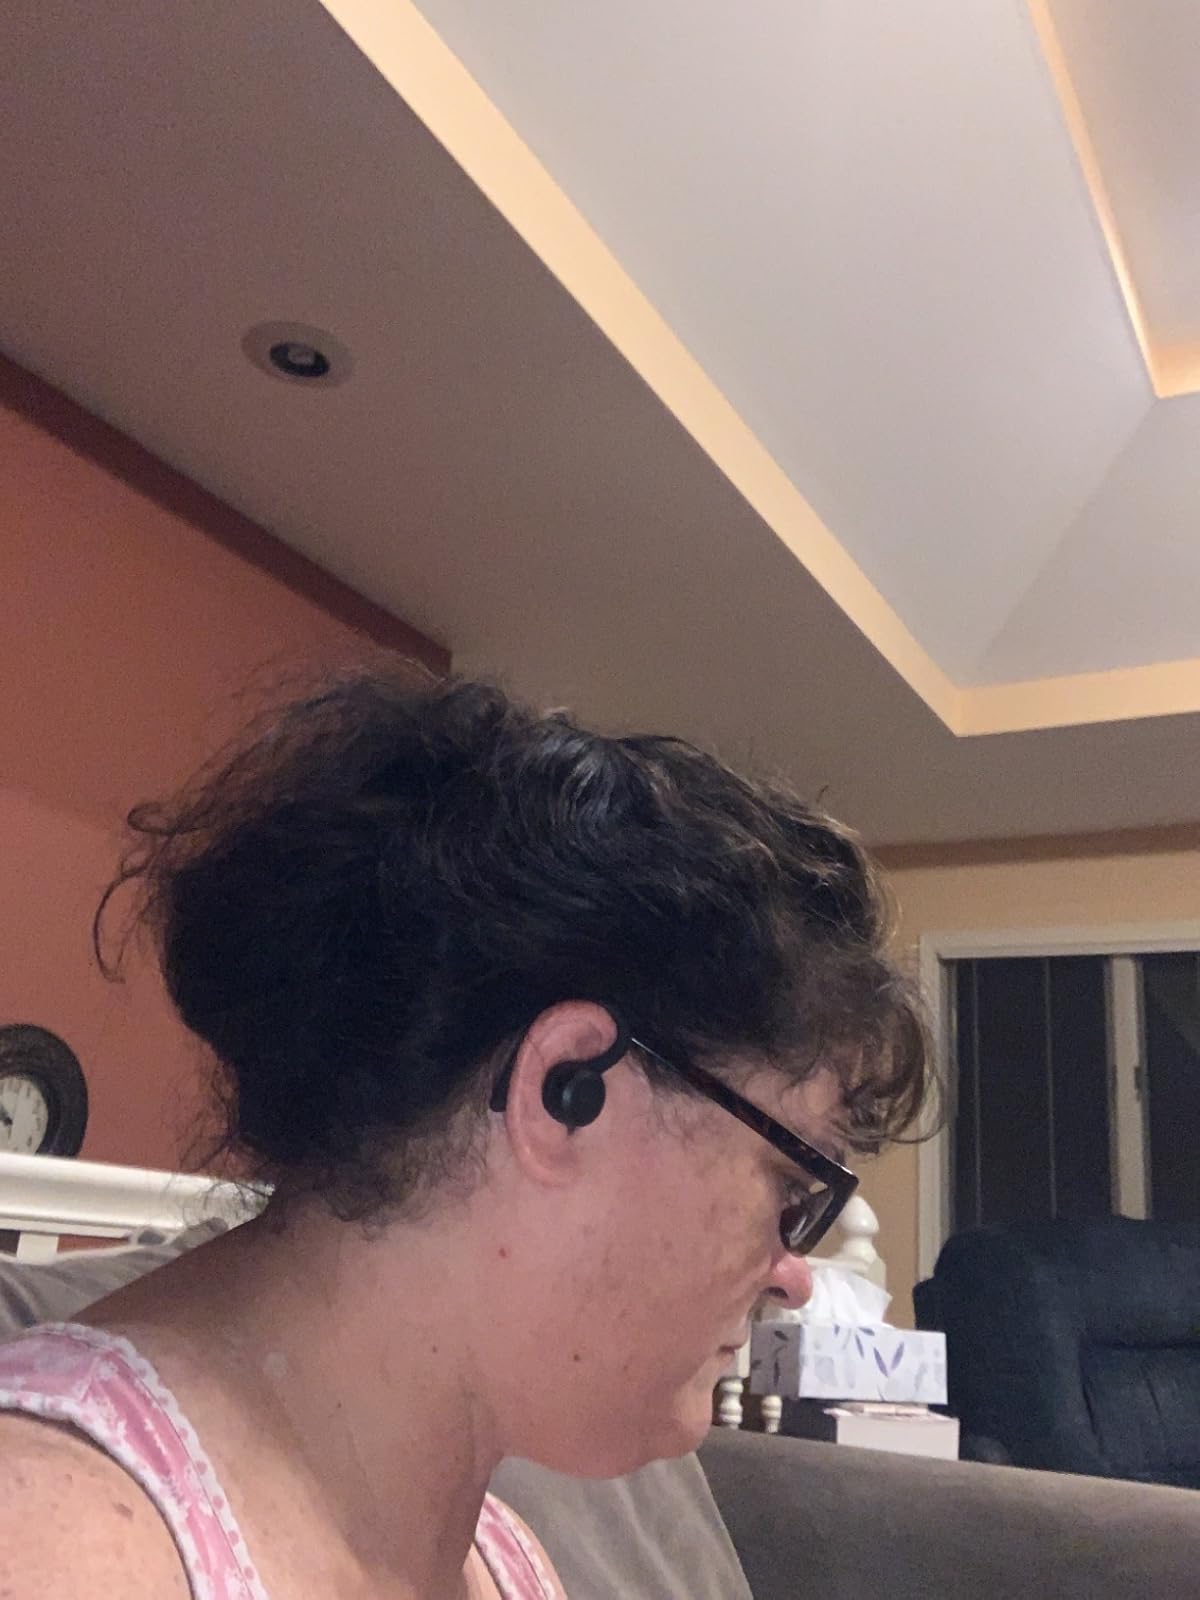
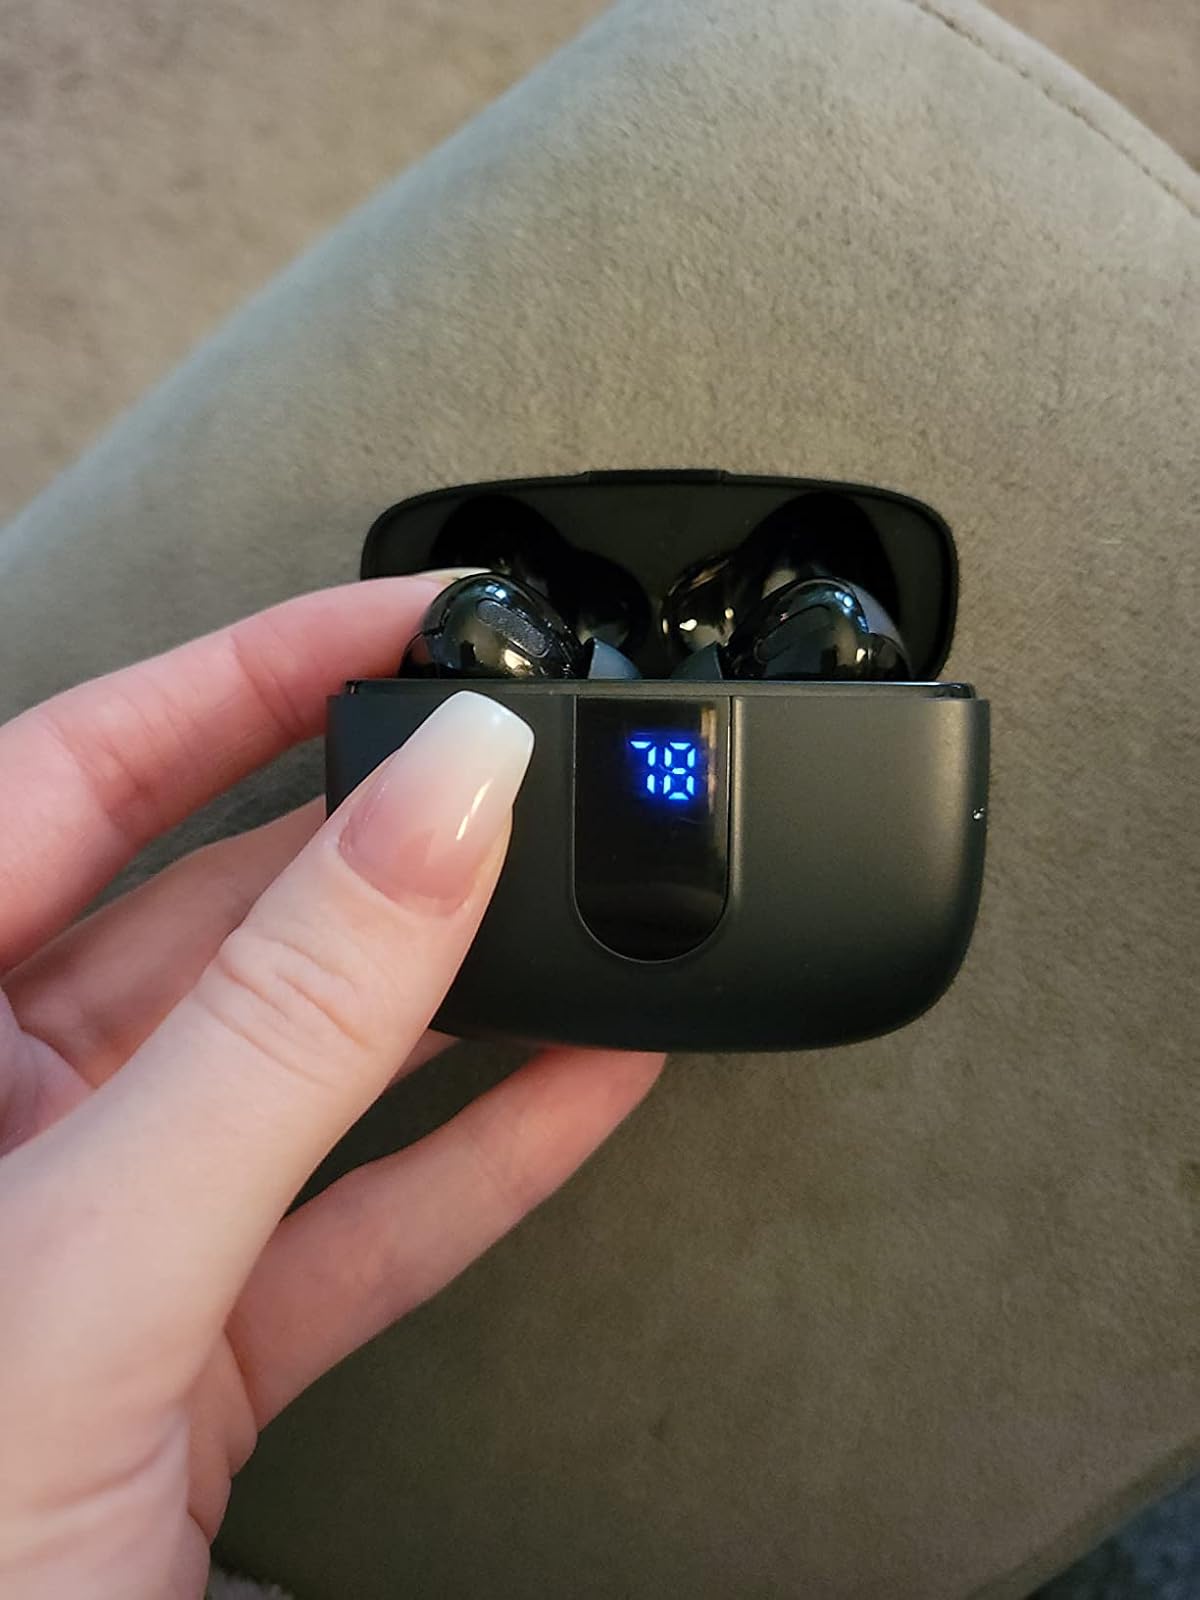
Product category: earbuds
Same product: no